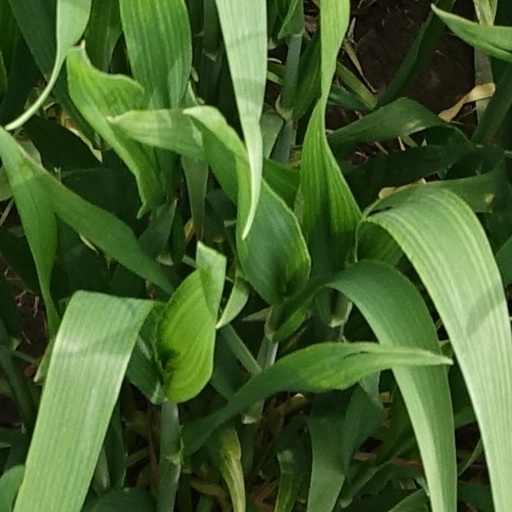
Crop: wheat